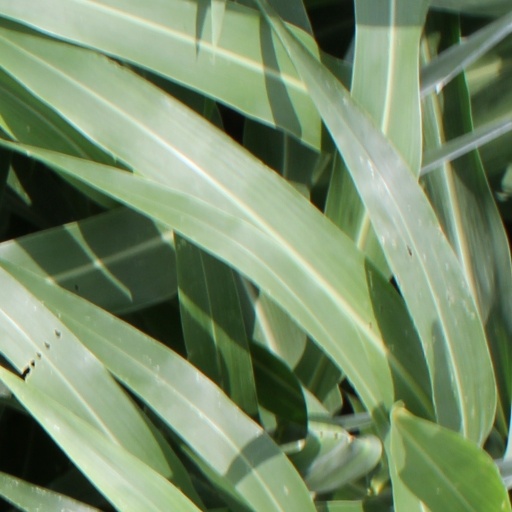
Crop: sorghum